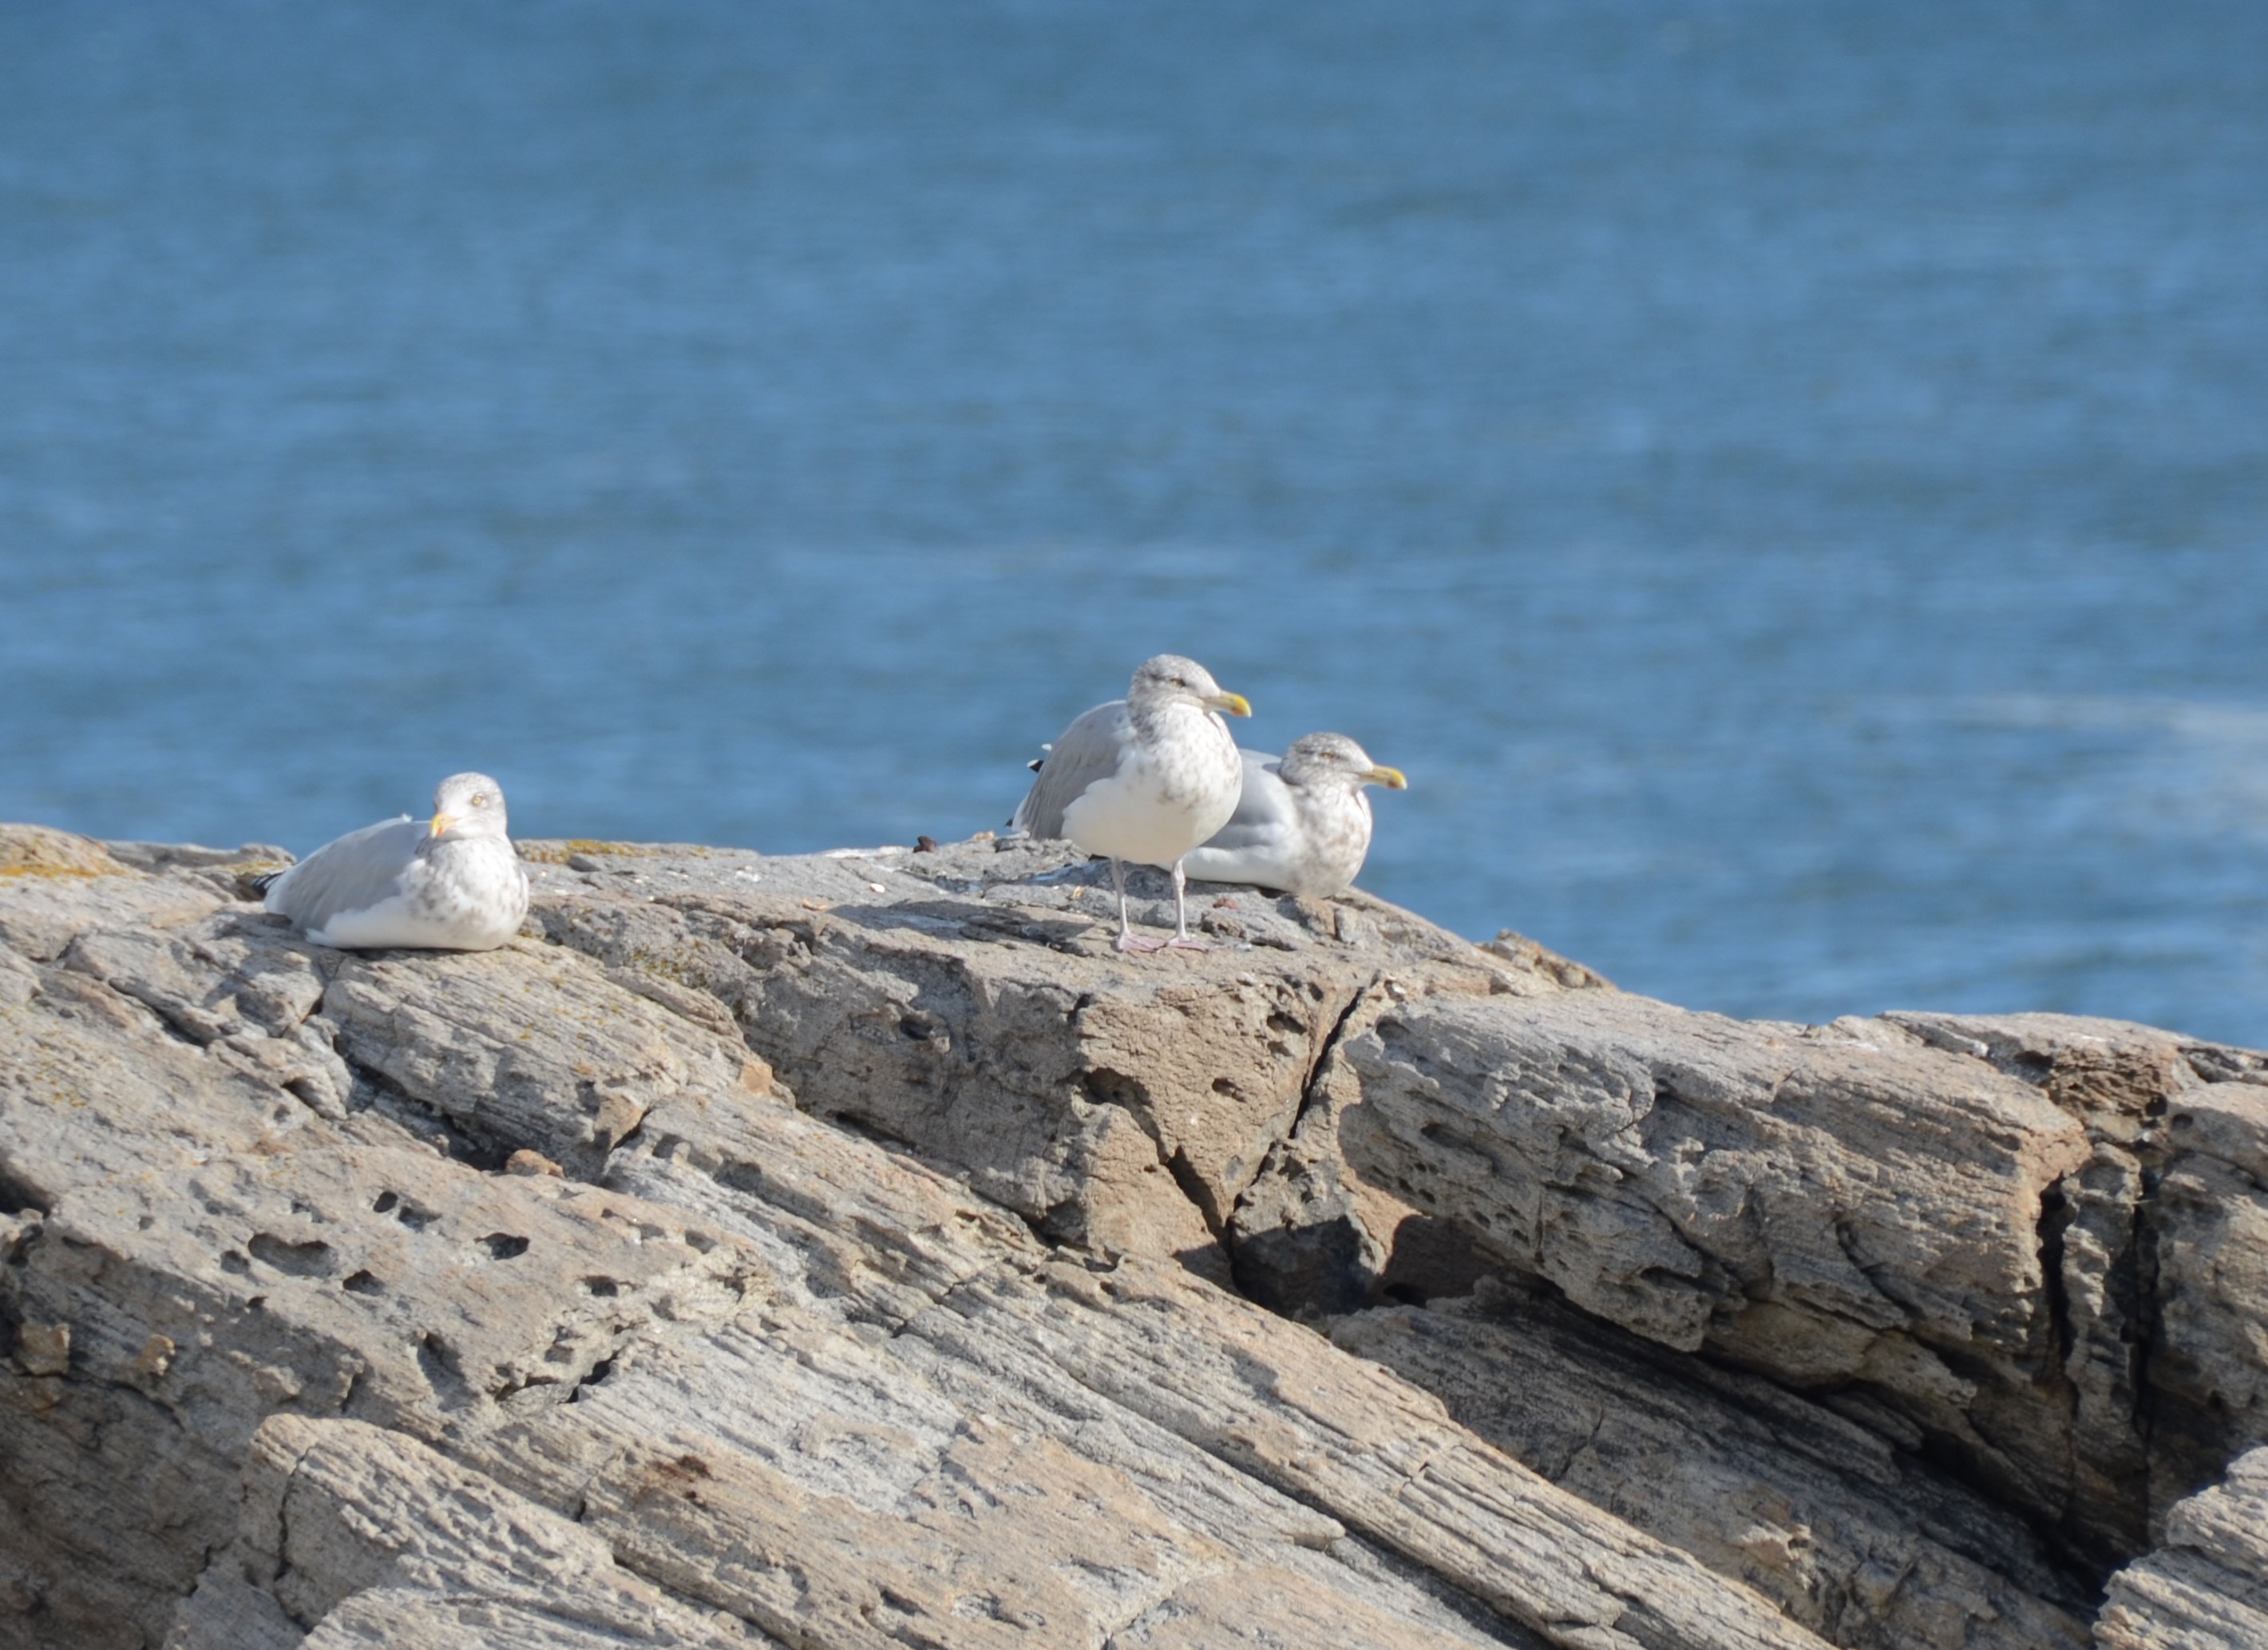
beach, landscape, sea, coast, water, nature, rock, ocean, bird, shore, seabird, seagull, shoreline, cliff, gull, scenery, bay, terrain, birds, gulls, maine, portland, charadriiformes